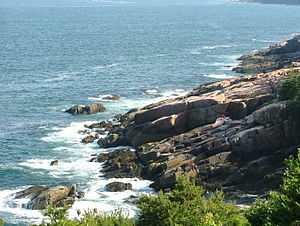
Mount Desert Island / Geologi og geografi
Granitten er meget tydeligt til stede, ikke mindst ved kysterne.
Mount Desert Island er en ø ved kysten af staten Maine i USA. Øen ligger i Hancock County, ca. 15 km syd for byen Ellsworth, der er administrativt centrum for countiet. Øen er 280 km² stor, hvilket gør den til nummer 52 blandt USA's øer, men den 6. største ø i de sammenhængende amerikanske stater. Øen er den næststørste ø på USA's østkyst, kun overgået af Long Island. Mount Desert Island ligger i den region i Maine, der kaldes Down East.